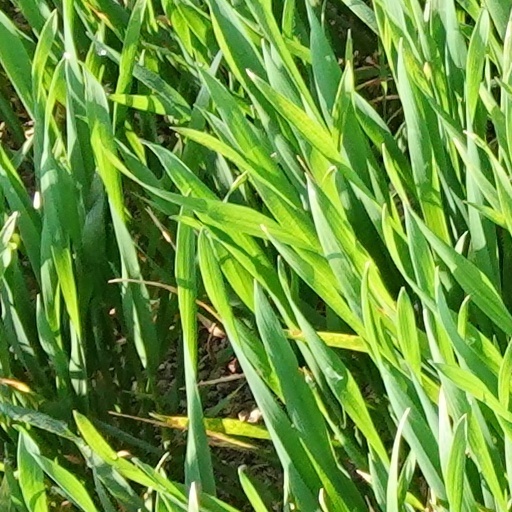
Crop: wheat